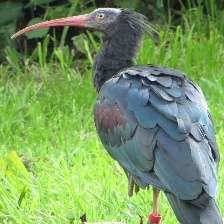
Species: BALD IBIS
Scientific name: GERONTICUS EREMITA